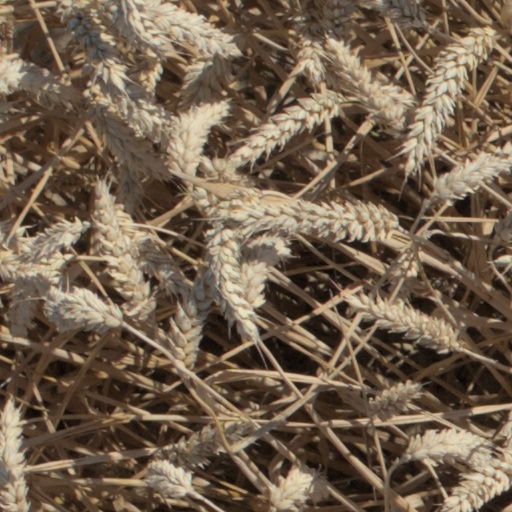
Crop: wheat